Gupteshwar, Nepal

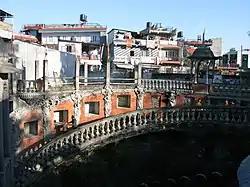
Great monument at Gupteshwor

Gupteshwar is a village development committee in Bhojpur District in the Kosi Zone of eastern Nepal. At the time of the 1991 Nepal census it had a population of 2232 persons living in 418 individual households.